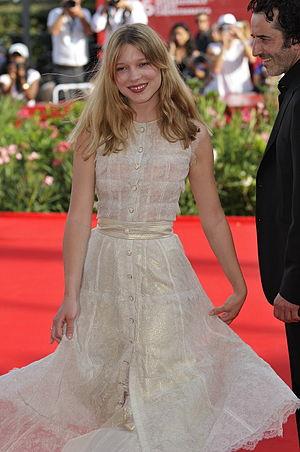
Tous les garçons et les filles de leur âge est une collection de neuf téléfilms français sur le thème de l'adolescence, commandée par la chaîne Arte et diffusée durant le dernier trimestre 1994. Chaque épisode est réalisé par un cinéaste différent : André Téchiné, Chantal Akerman, Claire Denis, Olivier Assayas, Laurence Ferreira Barbosa, Patricia Mazuy, Émilie Deleuze, Cédric Kahn et Olivier Dahan. Cette série vient d'une idée de Chantal Poupaud qui l'a proposée au producteur Georges Benayoun ainsi qu'à Pierre Chevalier, qui dirige l'unité Fiction d'Arte. Les téléfilms sont créés avec un budget modeste et doivent répondre à une liste de contraintes précises, même si une grande liberté artistique est laissée aux réalisateurs. Ils se déroulent à des époques différentes, entre les années 1960 et les années 1990, époques dont ils doivent utiliser la musique rock.